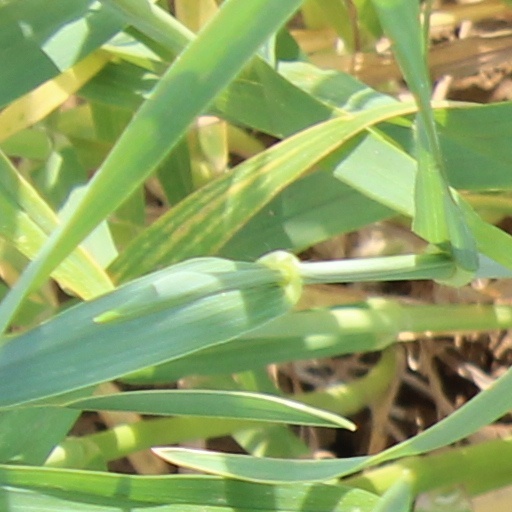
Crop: wheat